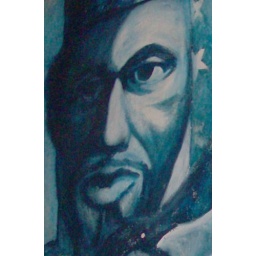
mural on the wall @ juanita's in little rock